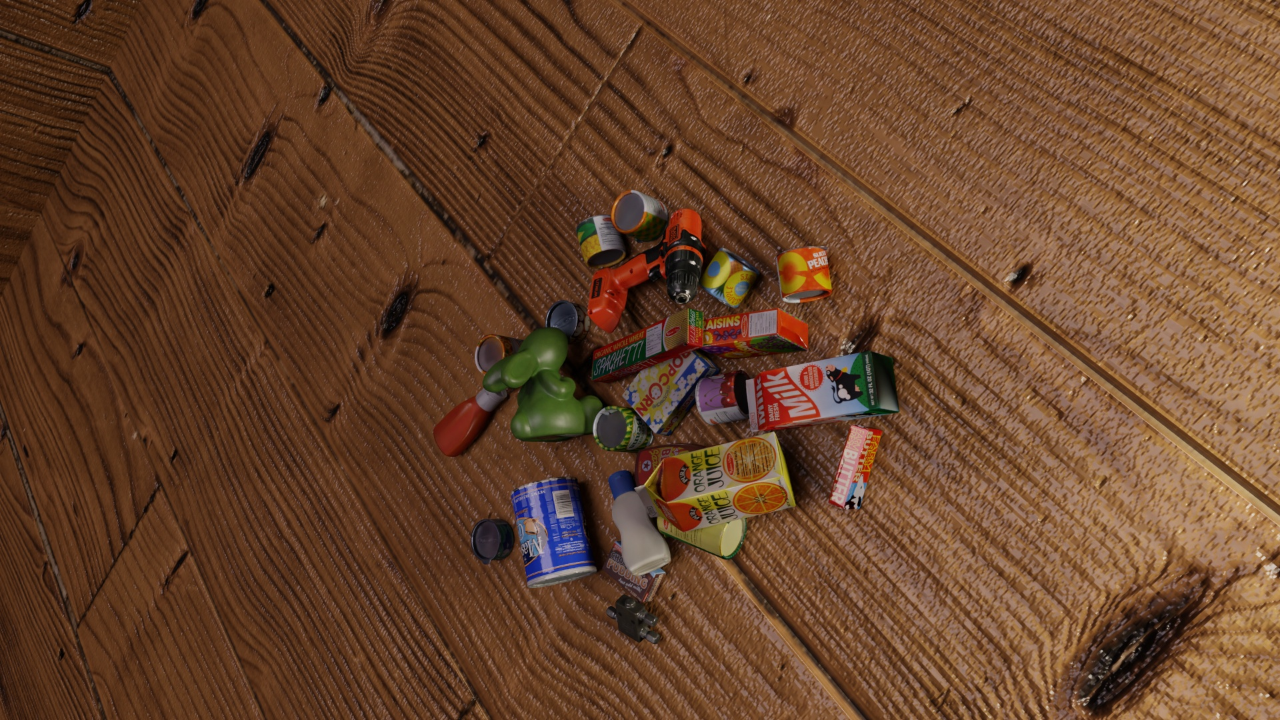
Question:
What are the five normalized (x, y) points between 0 and 1 in the image for the grasp plane of the carton of orange juice? Your answer should be as Grasp center: [], Left finger base: [], Right finger base: [], Left finger tip: [], Right finger tip: [].
Answer: Grasp center: [0.53125, 0.7125], Left finger base: [0.53125, 0.680556], Right finger base: [0.532031, 0.741667], Left finger tip: [0.548438, 0.643056], Right finger tip: [0.548438, 0.704167]